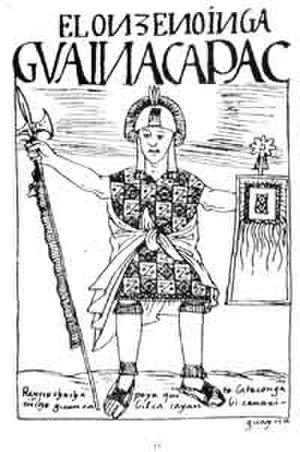
Huayna Capac
Huayna Cápac
Huyana Capac var den 11. Sapa Inka som regerede inkariget og den 6. kejser af Hanan-dynastiet. Han efterfulgte Tupak Yupanqui.